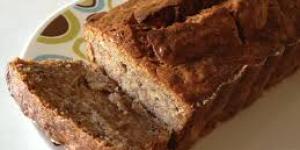
pastel de banano y bocadillo